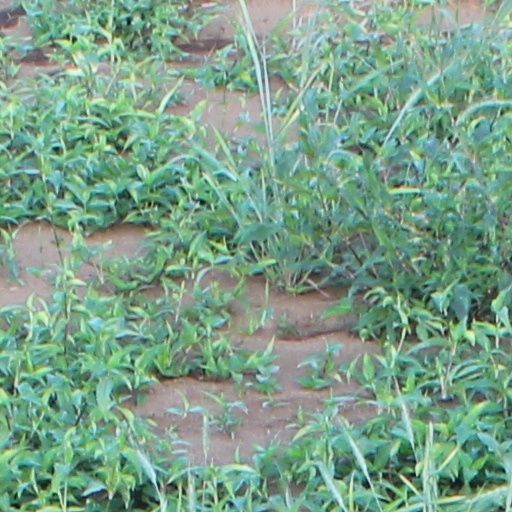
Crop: wheat